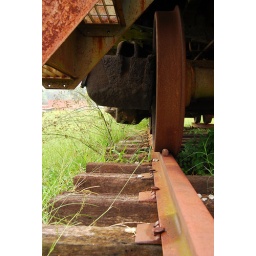
Abandoned railroad box cars sit like ghosts from the past beside the old train station in Hogansville, Ga.